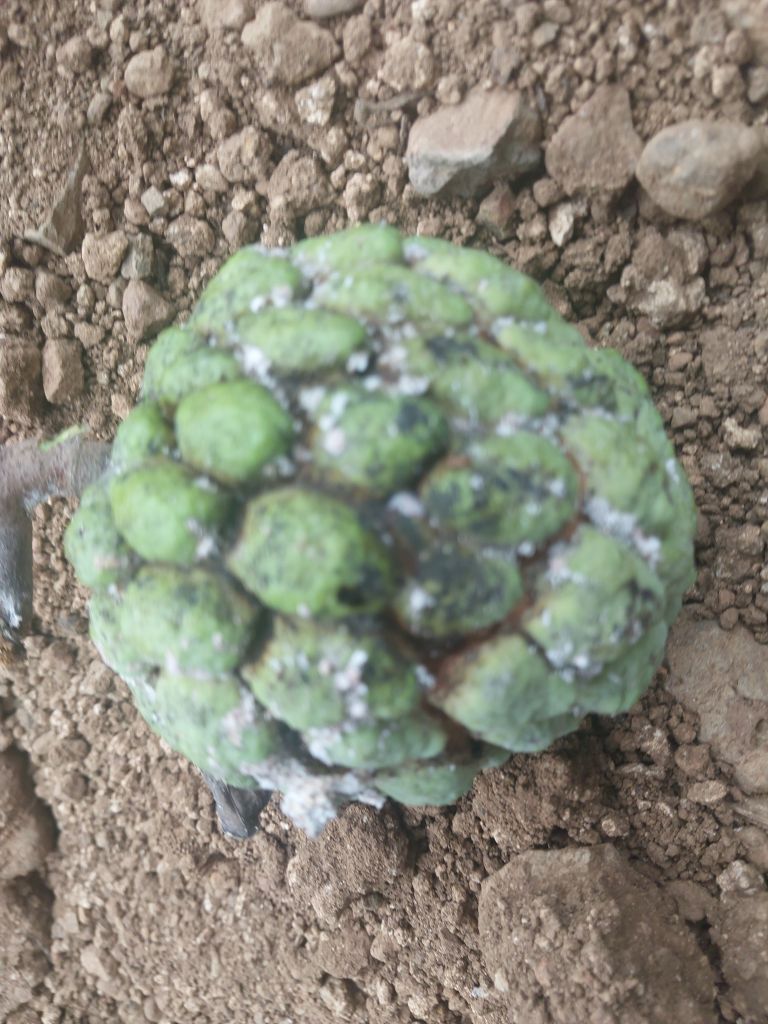
Disease label: Leaf spot on fruit